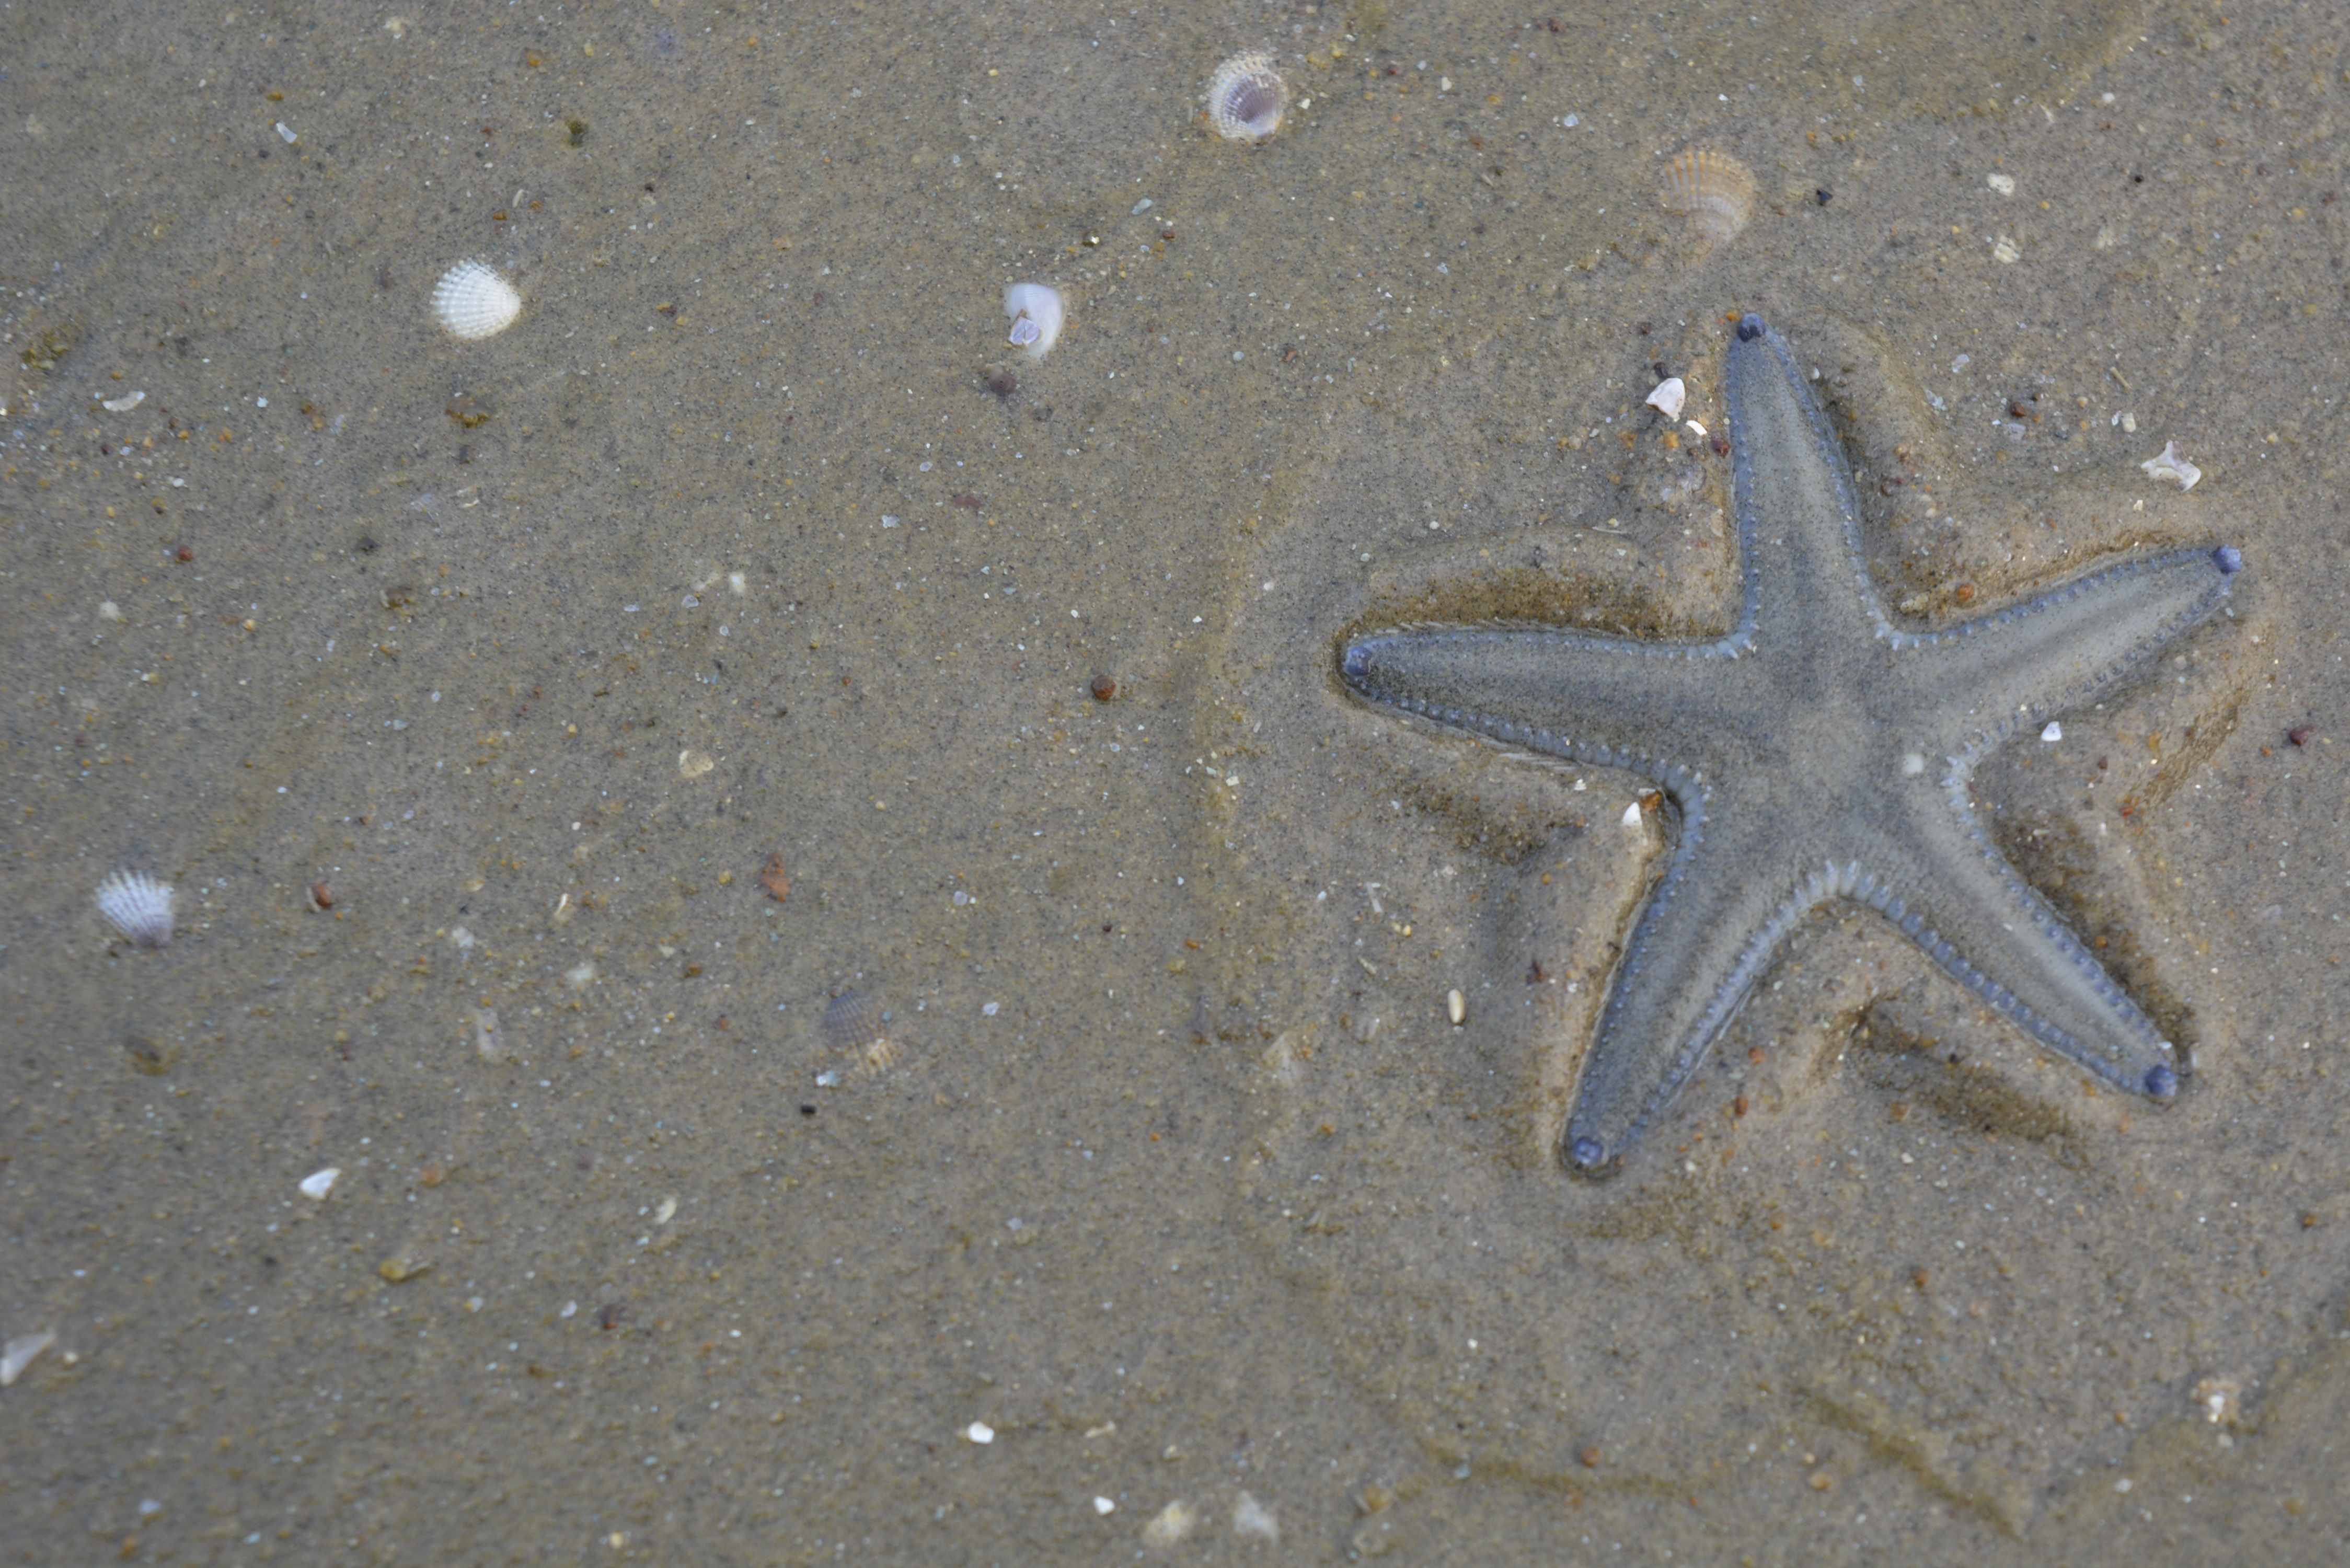
beach, nature, sand, starfish, invertebrate, seashells, echinoderm, marine biology, marine invertebrates